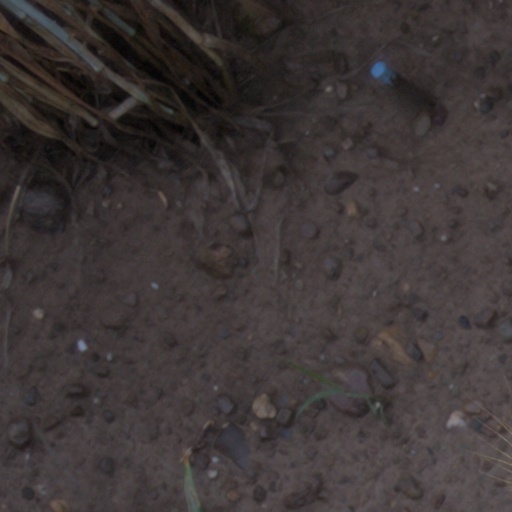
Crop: wheat